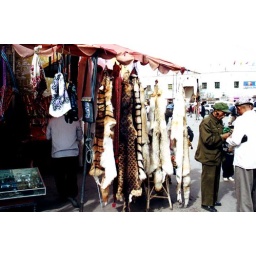
Endangered animal skins on the road side for sale in the market, Kashgar, Western China.